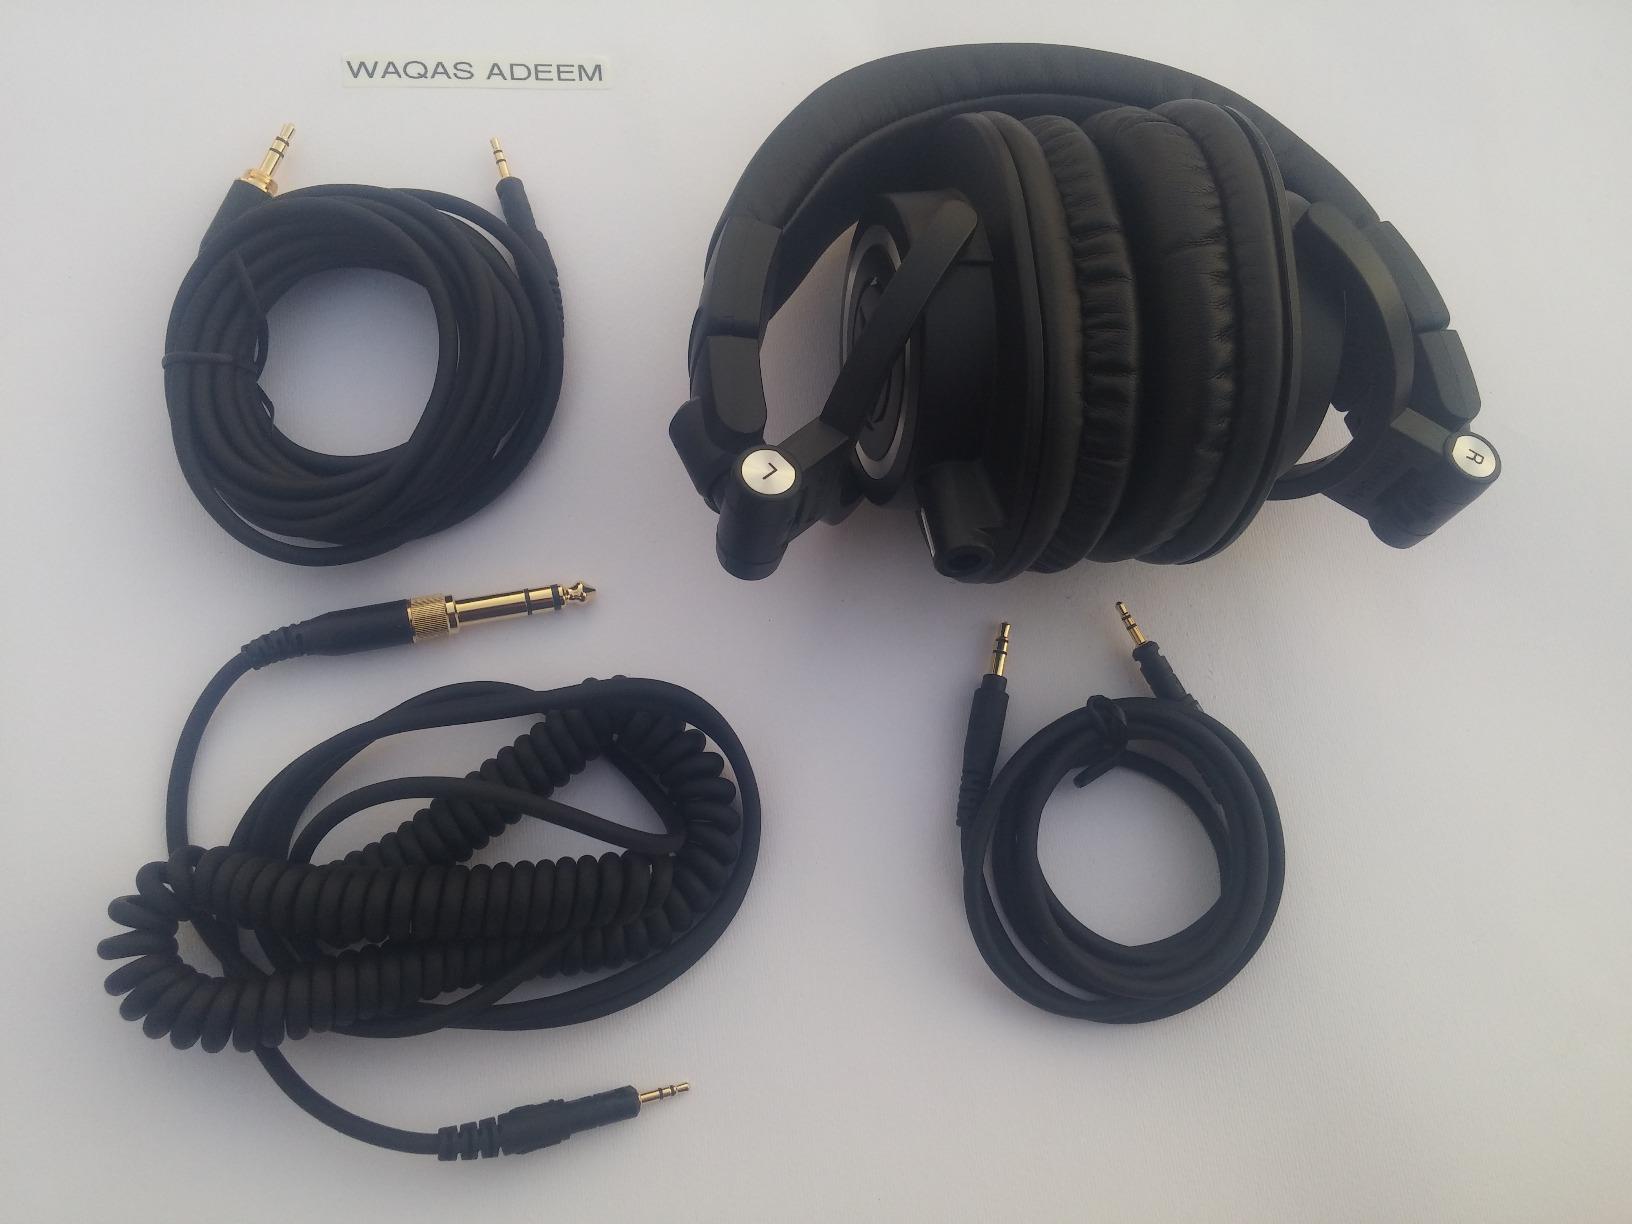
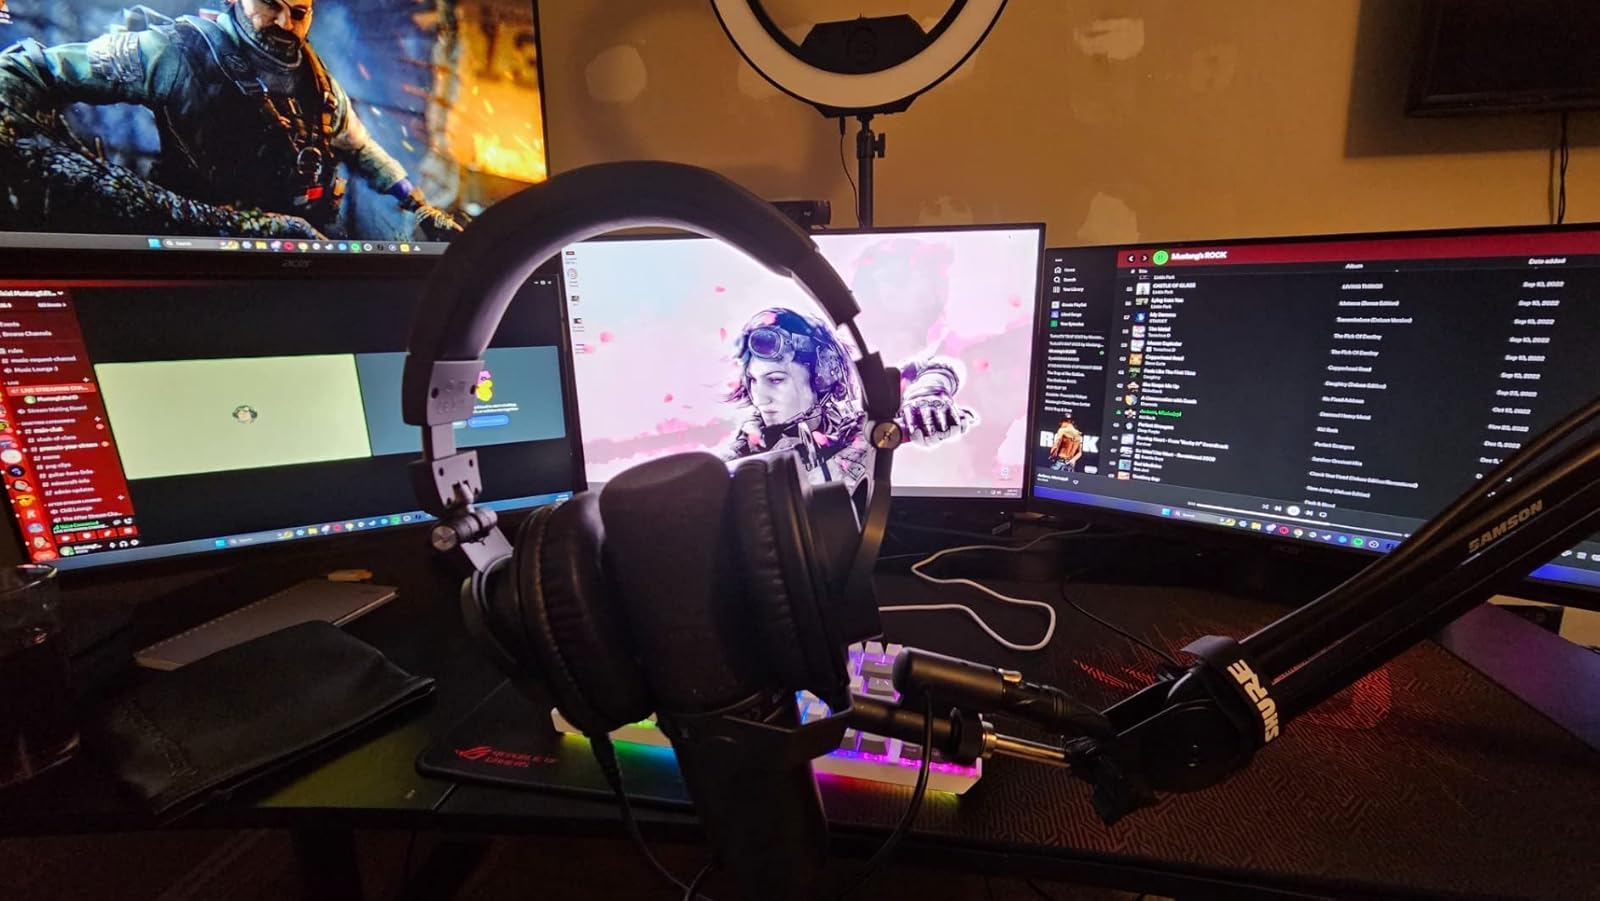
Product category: headphones
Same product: yes